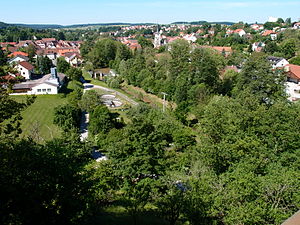
Emskirchen
Emskirchen er en købstad i den mittelfrankiske Landkreis Neustadt an der Aisch-Bad Windsheim i den tyske delstat Bayern.